Cell (biology)

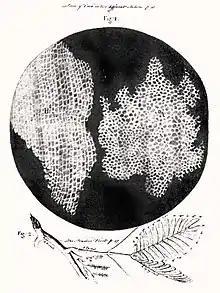
Robert Hooke's drawing of cells in cork, 1665

In 1665, Robert Hooke examined a thin slice of cork under his microscope, and saw a structure of small enclosures. He wrote "I could exceeding plainly perceive it to be all perforated and porous, much like a Honey-comb, but that the pores of it were not regular". To further support his theory, Matthias Schleiden and Theodor Schwann both also studied cells of both animal and plants. What they discovered were significant differences between the two types of cells. This put forth the idea that cells were not only fundamental to plants, but animals as well.